Rawson Mountains (Antarctica)

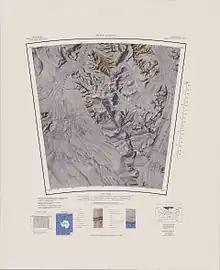
Rawson Mountains to the southeast of map

Named by US-ACAN for C.E. Fuller, storekeeper with United States Navy Squadron VX-6 on Operation Deep Freeze 1966 and 1967.